Eliza Ritchie

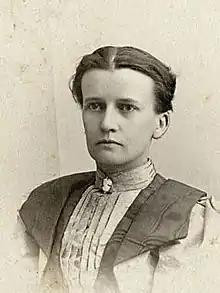

Dr. Eliza Ritchie (20 May 1856 – 5 September 1933) was a prominent suffragist in Nova Scotia, Canada.